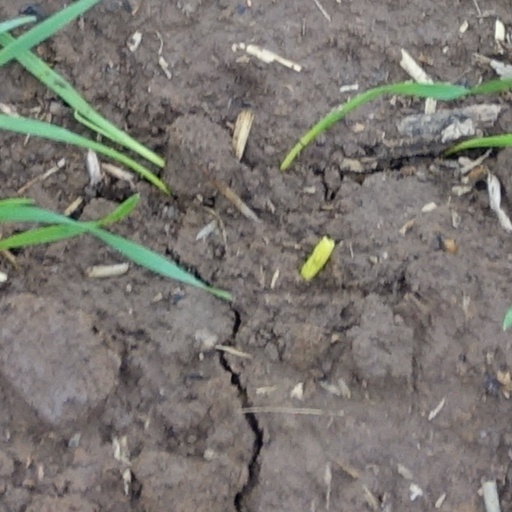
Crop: wheat